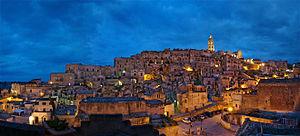
Matera, Basilicate, Italie. Le Sasso Barisano vu vers l'est.
Matera est une ville italienne d'environ 60 400 habitants, chef-lieu de la province de même nom, située en Basilicate.